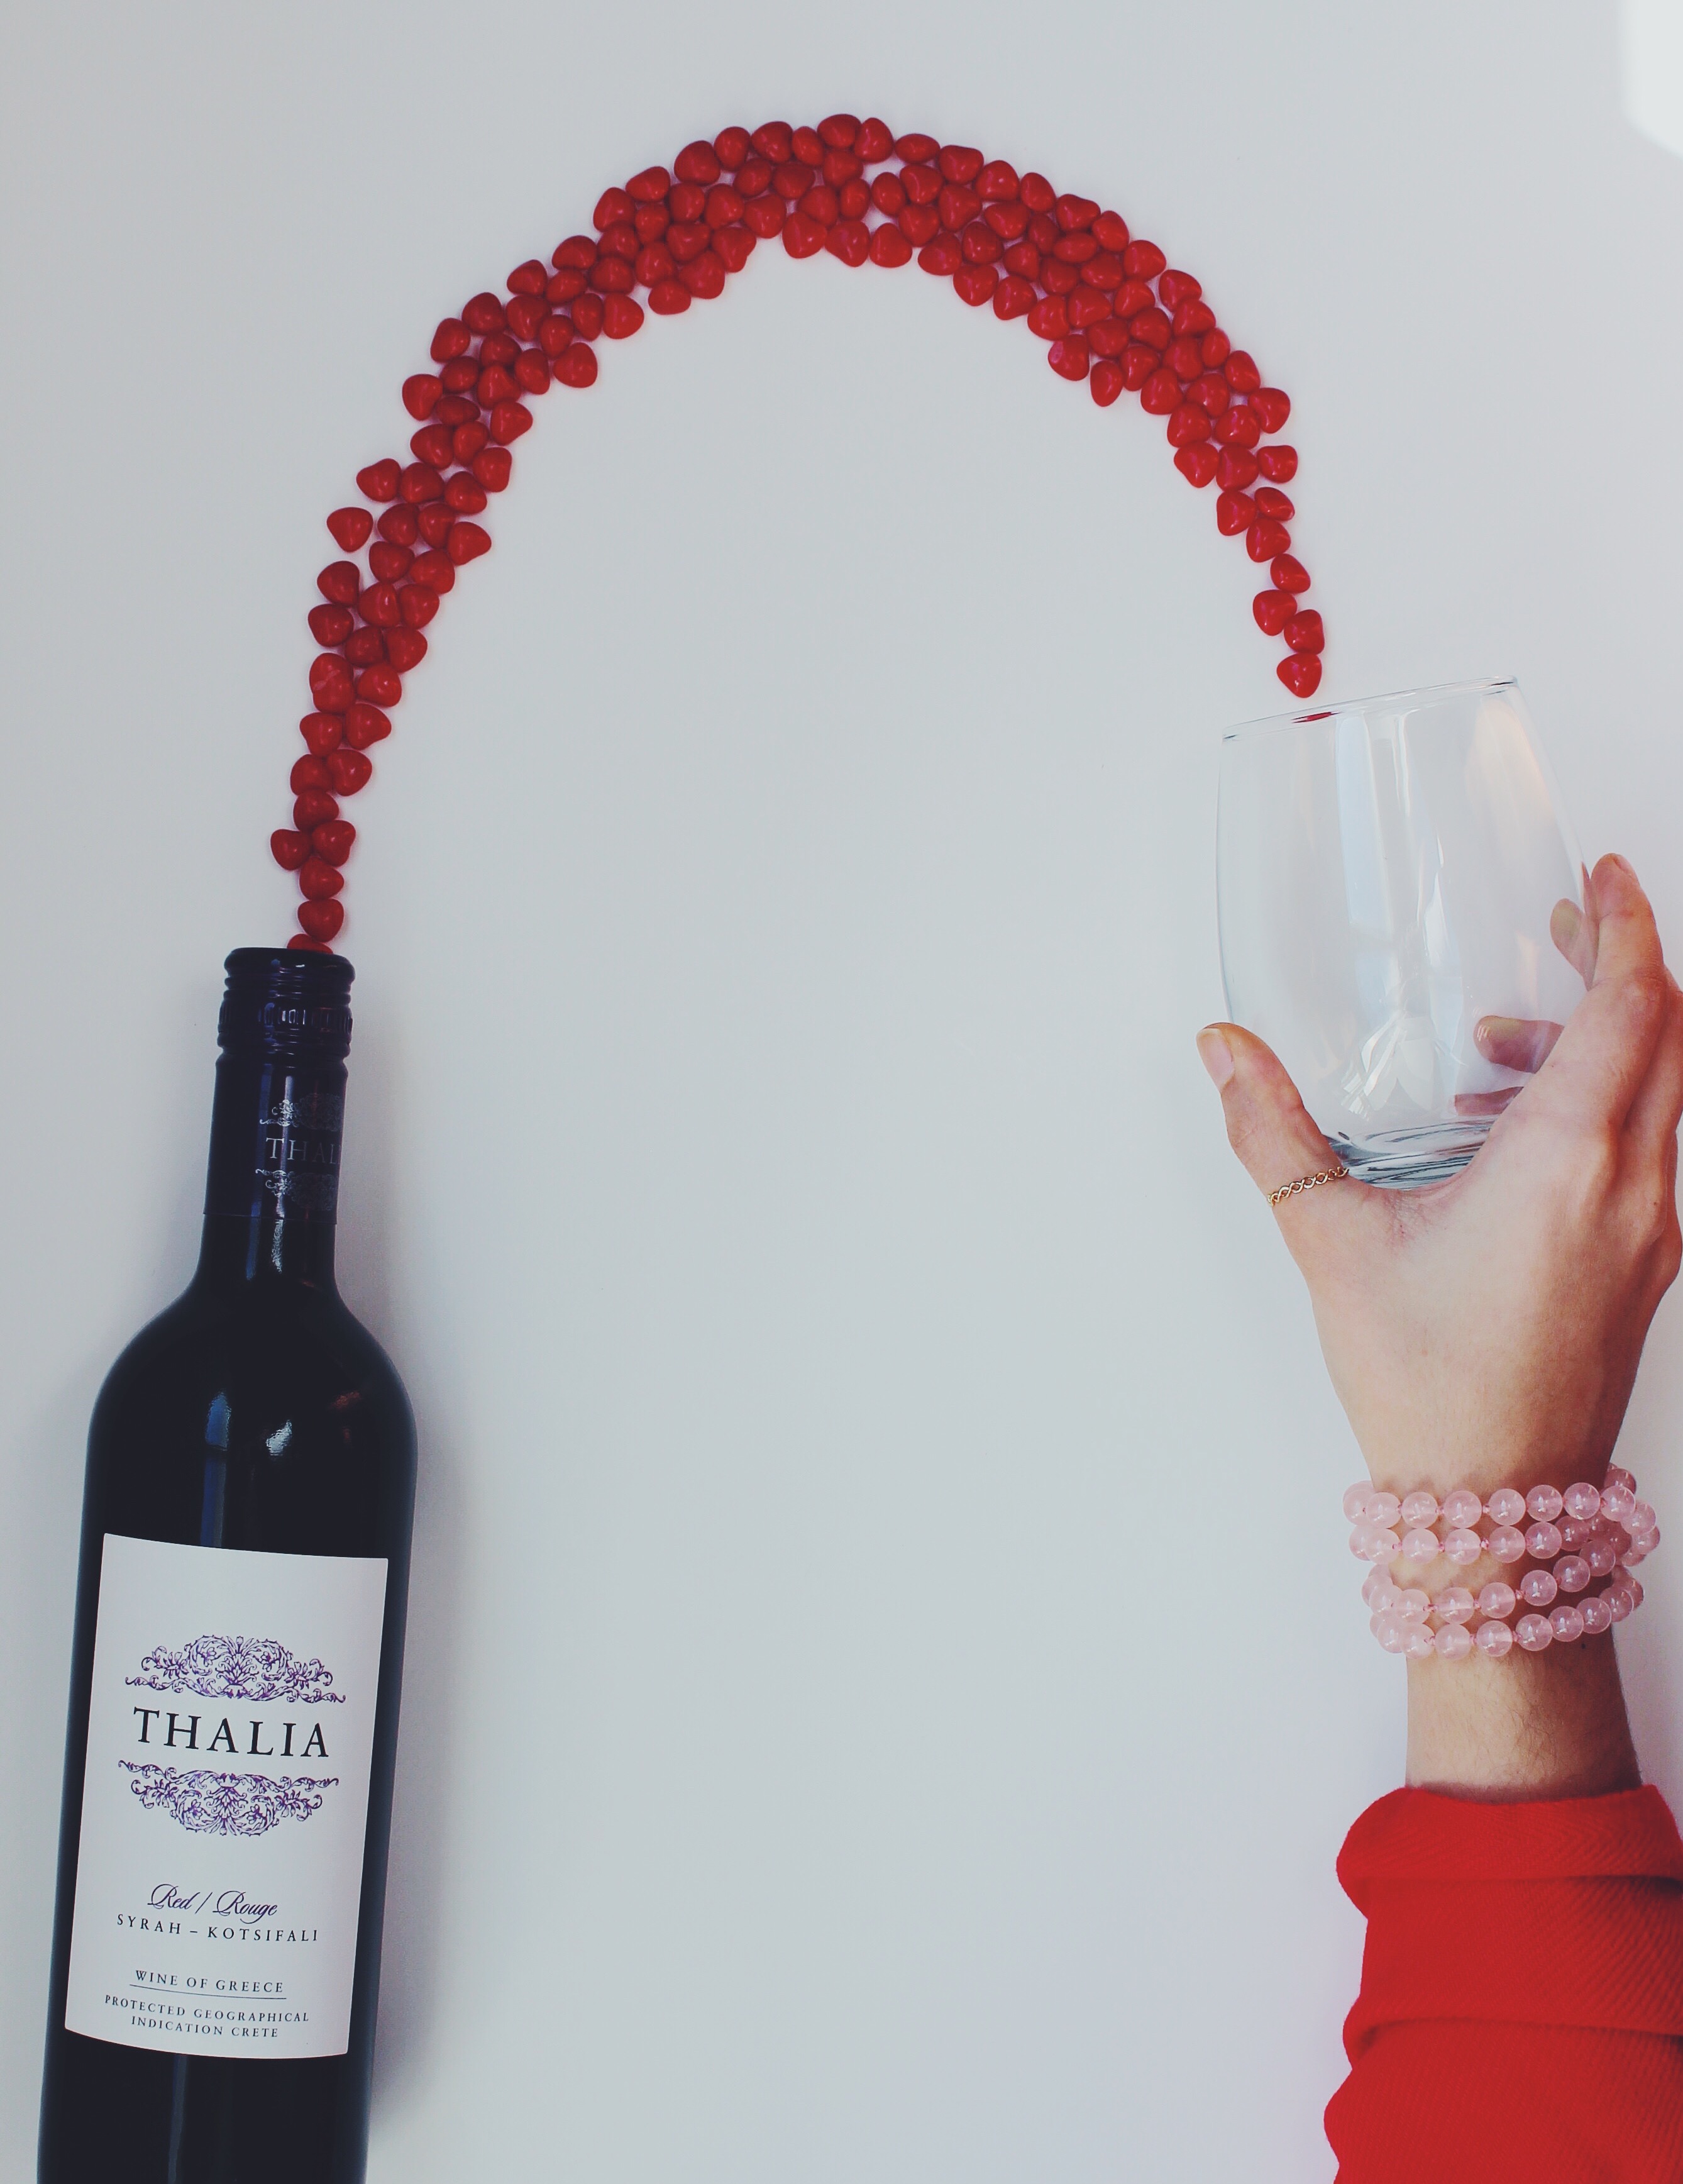
hand, wine, photography, finger, red, drink, bottle, red wine, wine bottle, art, drinking glass, drinkware